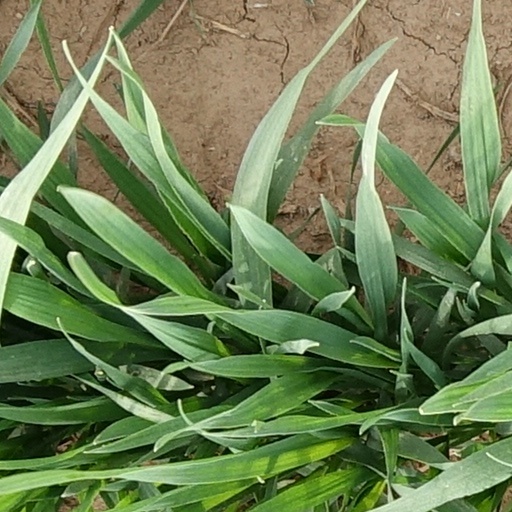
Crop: wheat